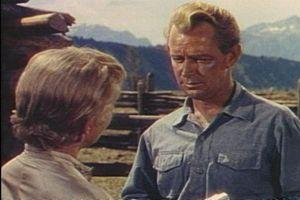
Alan Walbridge Ladd est un acteur américain né le 3 septembre 1913 à Hot Springs, dans l'Arkansas, et mort le 29 janvier 1964 à Palm Springs, en Californie.